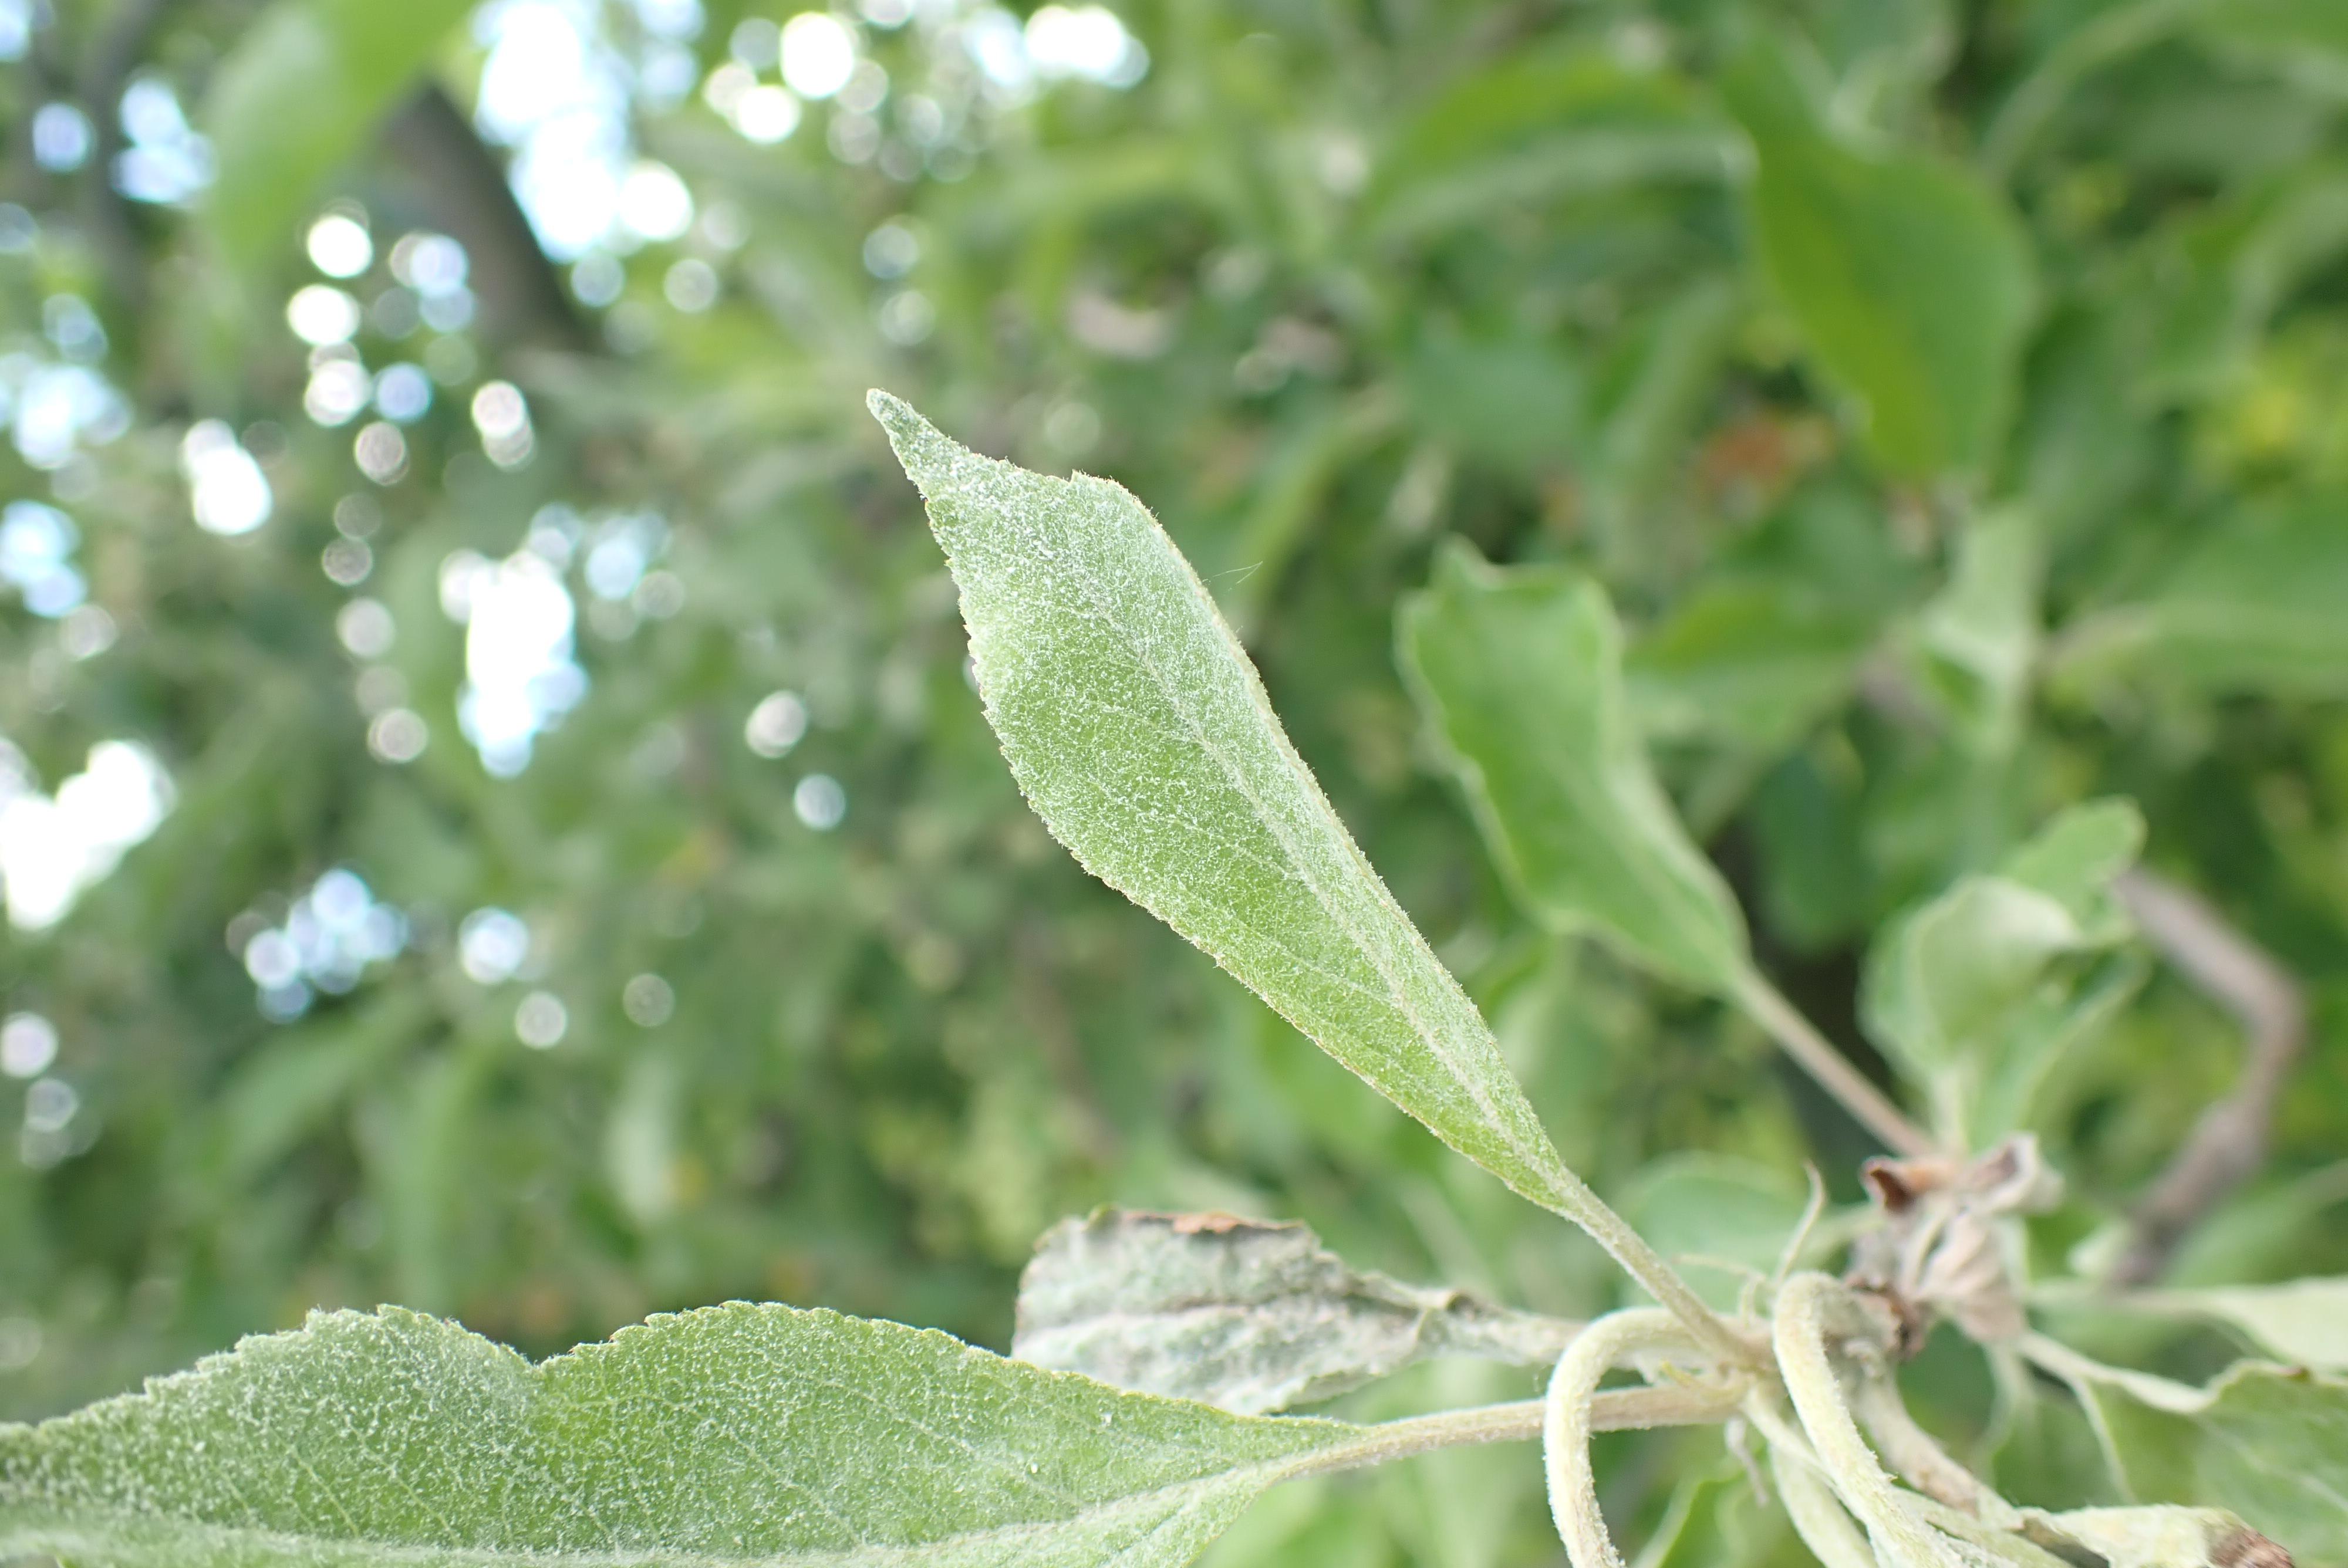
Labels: powdery_mildew